Pendolino

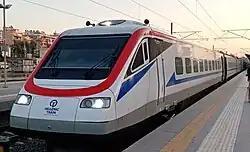
ETR 470 in Athens Central station, Athens, Greece

Polish state railways PKP ordered 14 Pendolinos in 1998, but the order was cancelled in 2000 due to a shortage of funds.